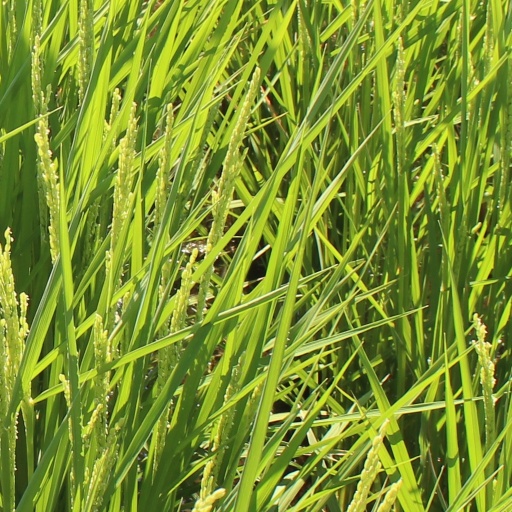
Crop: rice